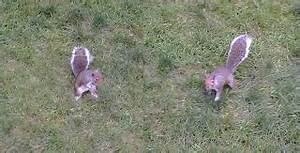
Label: scoiattolo